List of birds of Uruguay

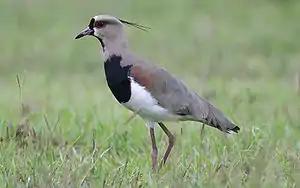
The southern lapwing is the national bird of Uruguay.

This is a list of the bird species recorded in Uruguay. The avifauna of Uruguay has 500 confirmed species, of which nine have been introduced by humans, 75 are rare or vagrants, and four are extirpated or believed extinct. An additional eight species are hypothetical (see below). None are endemic.